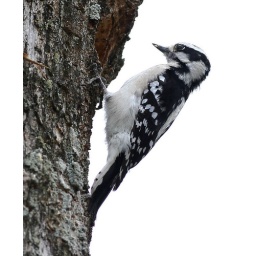
This bird found a gold mine of bugs in this dead tree in the Collierville Wetlands of West Tennessee.